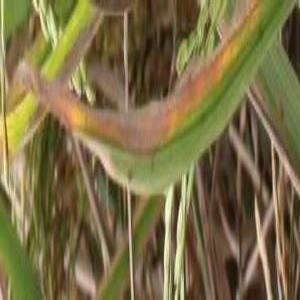
Disease: Bacterialblight